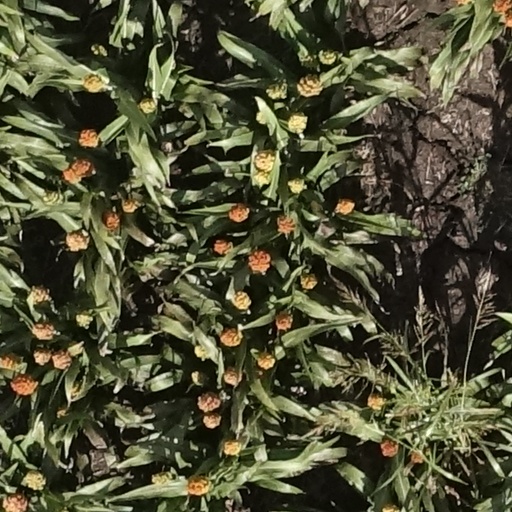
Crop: sorghum